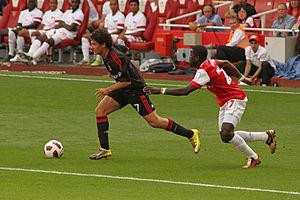
L’édition 2010 de l'Emirates Cup est la quatrième de cette compétition de football amicale organisée par Arsenal. Elle s'est tenue les 31 juillet et 1er août 2010 à l'Emirates Stadium.